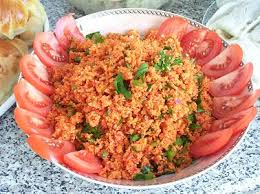
Yemek: kisir